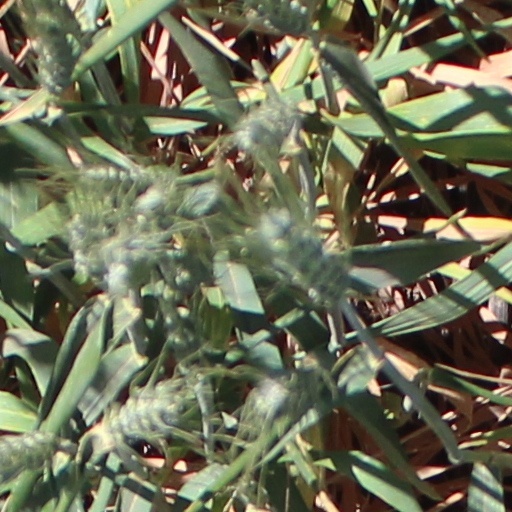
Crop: wheat